William B. Cushing

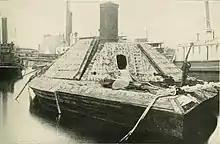
The salvaged "Albemarle"

On the night of 27–28 October 1864, Cushing and his men began working their way upriver. A small cutter accompanied them, its crew having the task of preventing interference by the Confederate sentries stationed on a schooner anchored to the wreck of the . When both boats, under the cover of darkness, slipped past the schooner undetected, Cushing decided to use all 22 of his men and the element of surprise to capture "Albemarle".